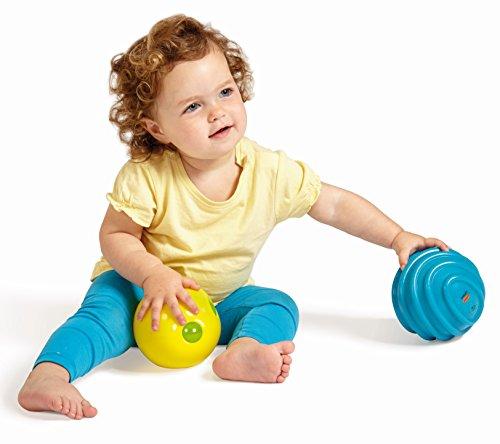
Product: Edushape Fun Z Balls, 3 Piece
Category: Toys & Games | Baby & Toddler Toys | Balls
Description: Contains 3 balls; Recommended for ages 6 months and up; Edushape products are made with BPA and phthalate free plastic.
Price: $22.99